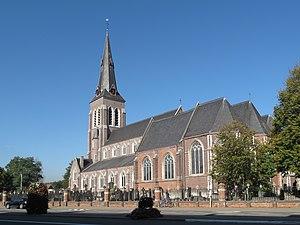
Cette page regroupe l'ensemble des monuments classés de la ville de Lochristi.
Zaffelare est une section de la commune belge de Lochristi située en Région flamande dans la province de Flandre-Orientale.